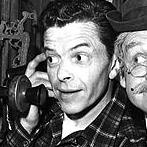
Age: 42